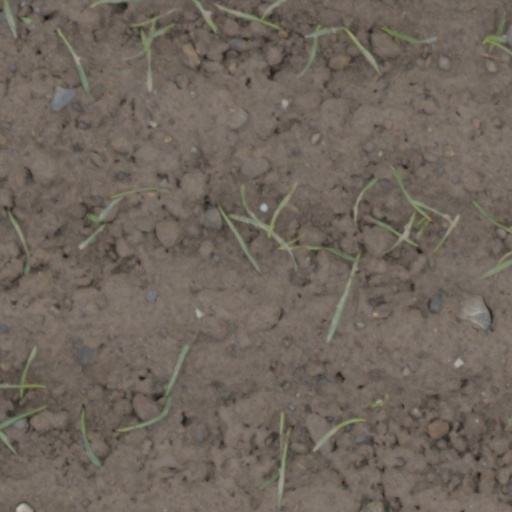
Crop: wheat